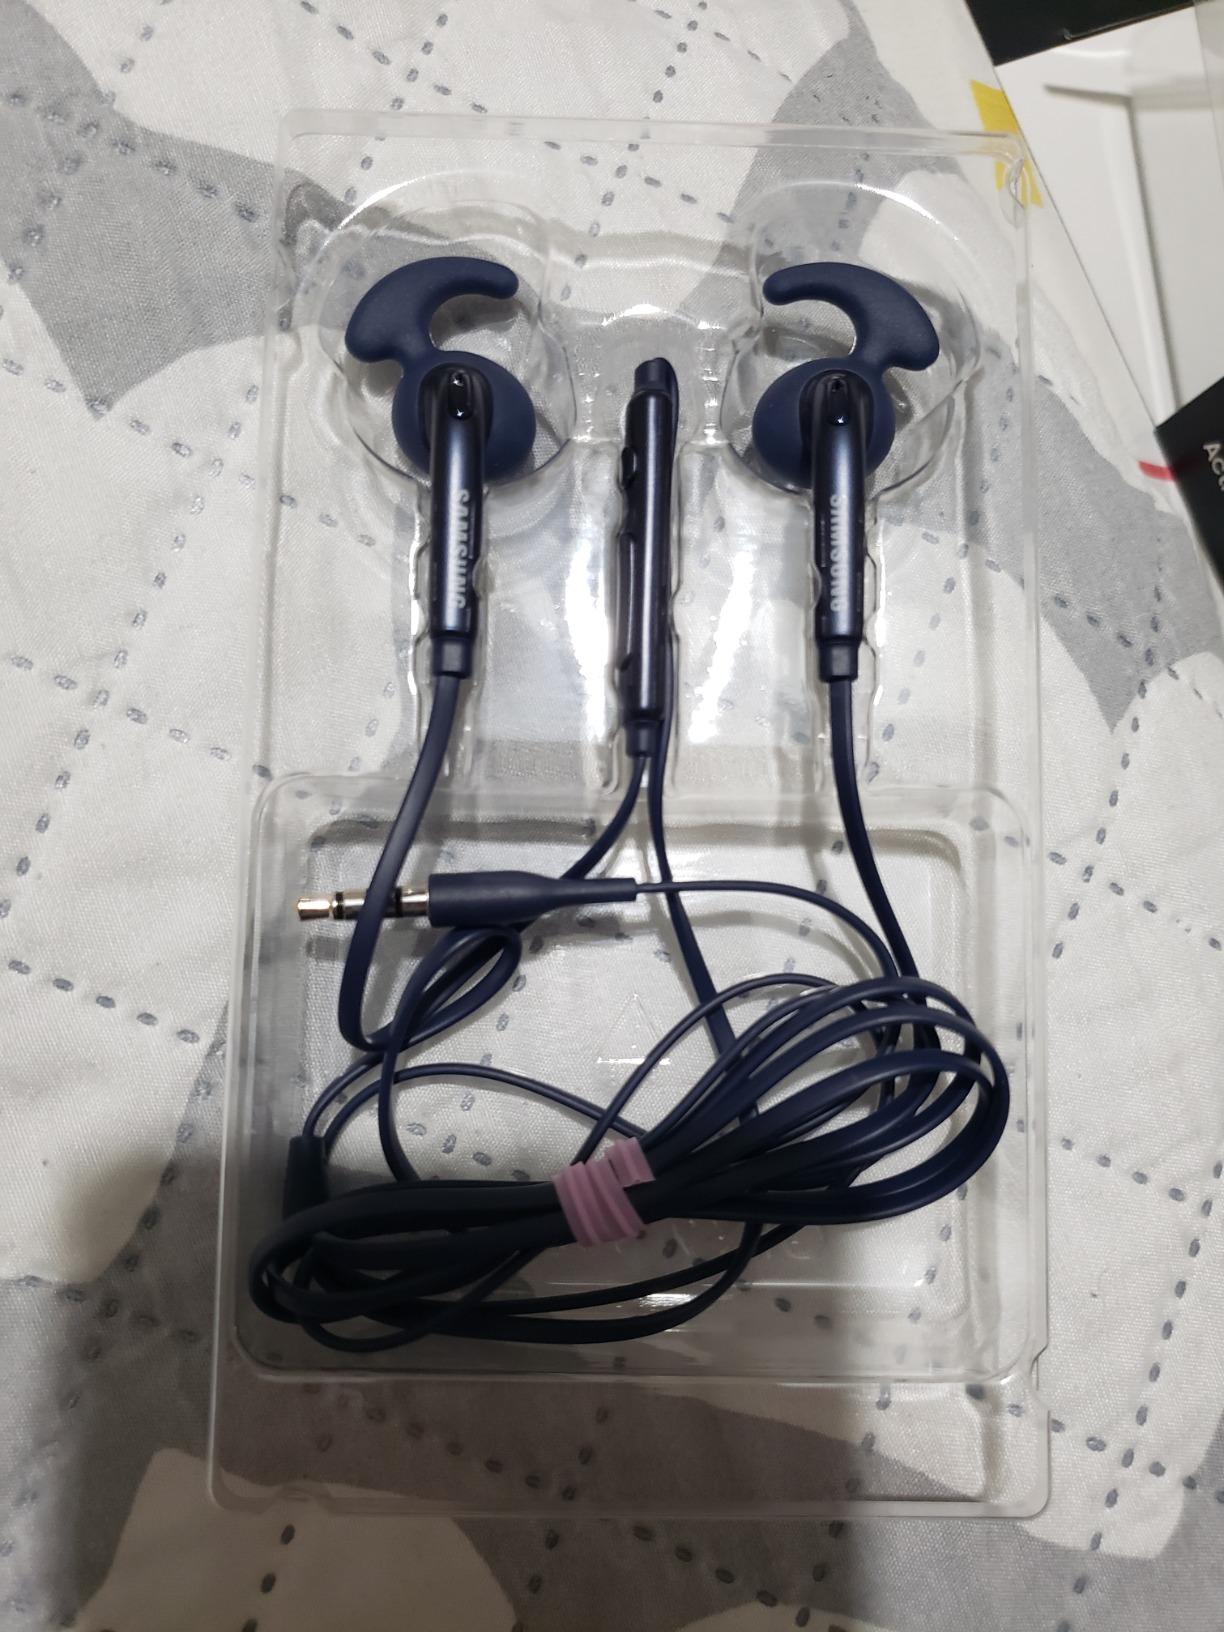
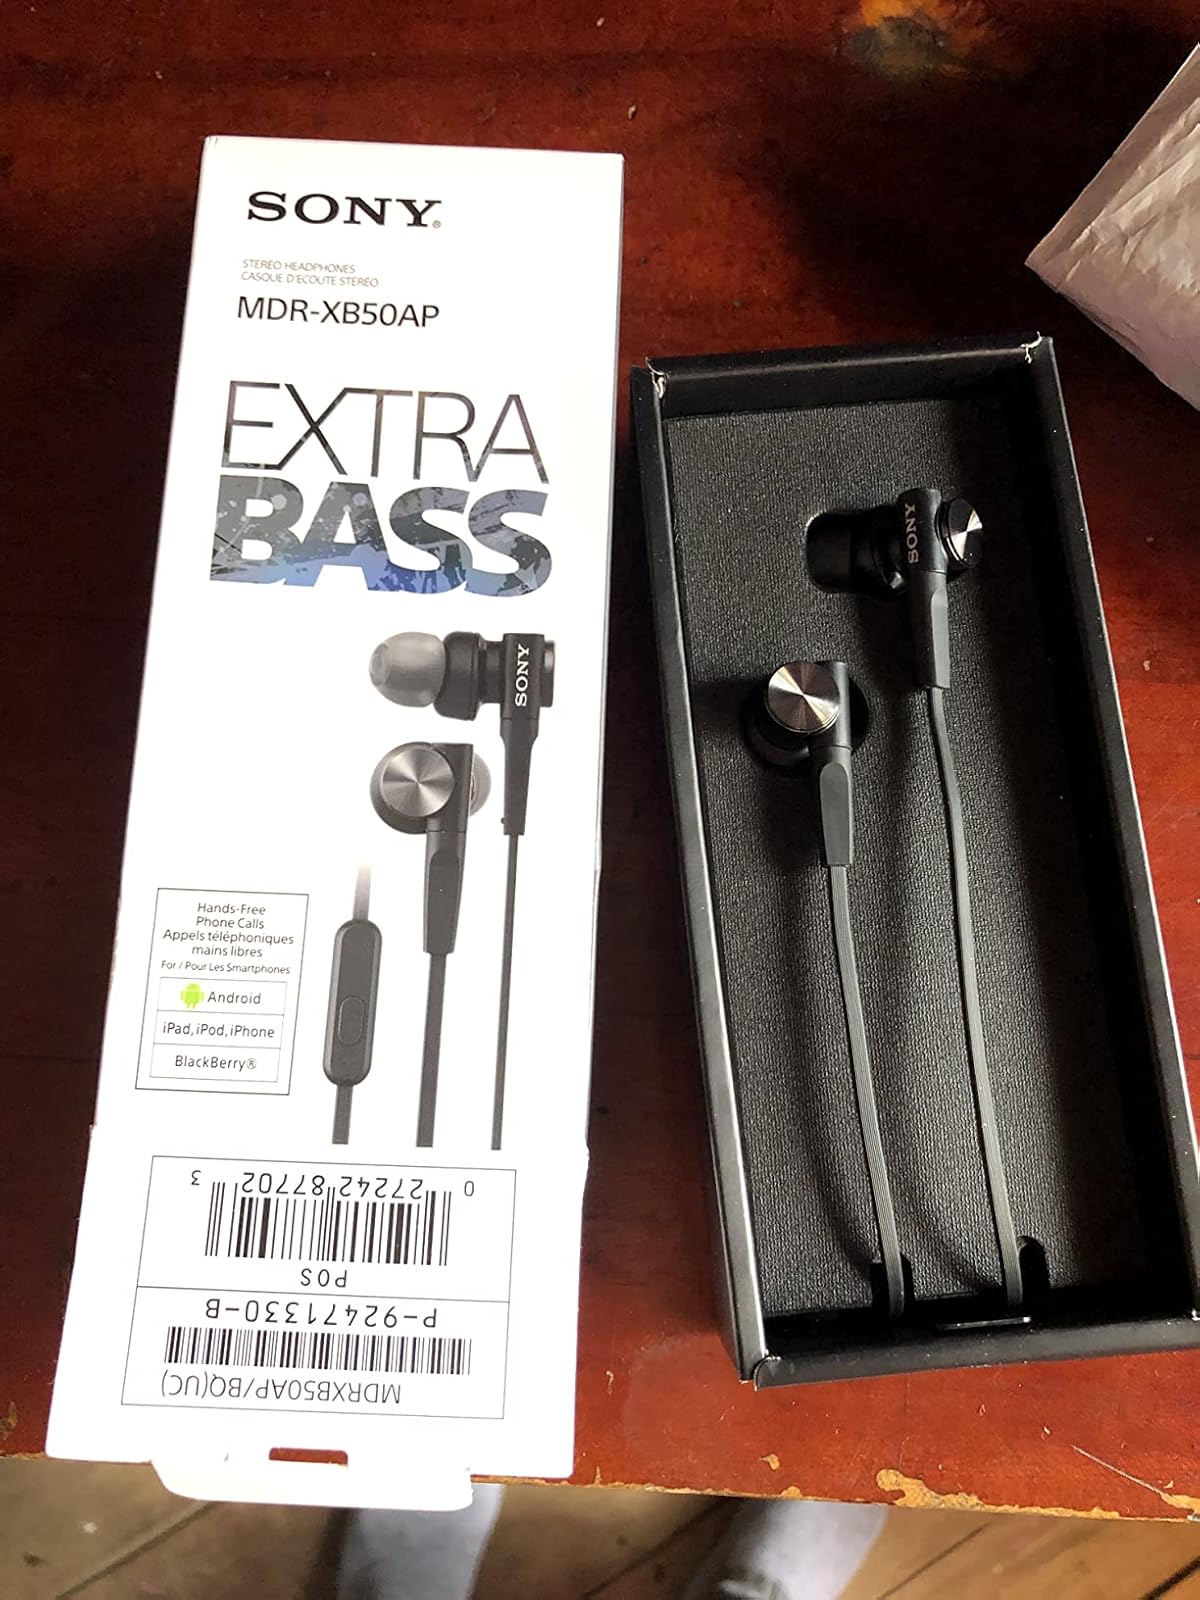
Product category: headphones
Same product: no